William Arundel

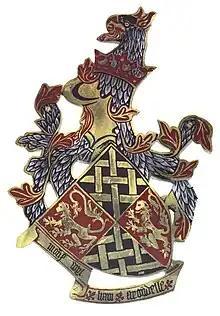
The arms of Sir William Arundel KG as displayed in his Garter stall plate at St George's Chapel, Windsor

Arundel was the son of John FitzAlan, 1st Baron Arundel and the grandson of Richard FitzAlan, 10th Earl of Arundel.